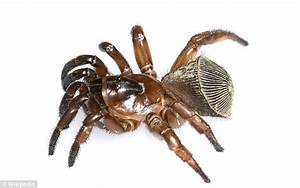
Label: spider